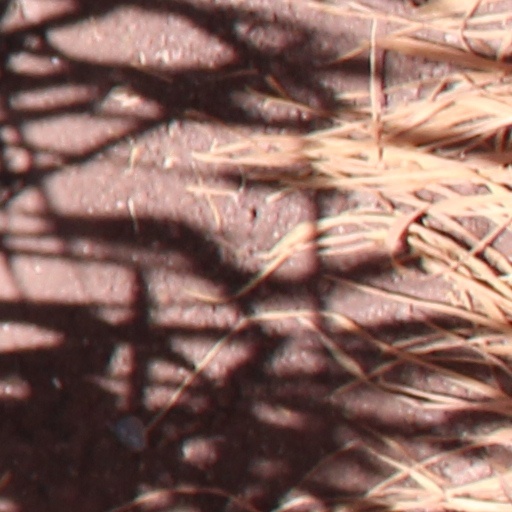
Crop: wheat